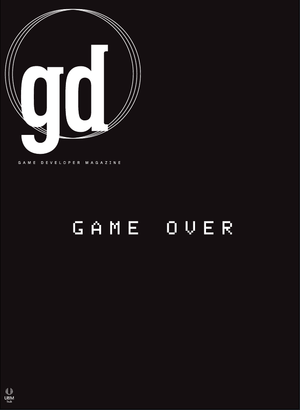
La couverture de magazine est un élément visuel qui permet d'identifier et de faire vendre le magazine. Elle est constituée généralement du titre ou du logo du périodique, ainsi que d'une illustration et de textes communiquant sur le sommaire et les principaux sujets du numéro. Jusqu'au milieu du XIXᵉ siècle, le magazine par son aspect ne se différencie pas de la presse quotidienne. Dans les années 1840 apparaissent les premiers magazine arborant à la une, un visuel illustré. La couverture va profiter des avancées techniques de l’impression. À l'origine, les couvertures sont gravées ou lithographiées, pour ensuite bénéficier de la photogravure qui permet l'impression de photographies, d'abord en noir et blanc et ensuite en couleur et depuis la fin du XXᵉ siècle, de l'infographie et de la PAO. La plupart des magazines se singularisent par l'originalité de leurs couvertures, comme Time, Vogue, Paris Match, Stern ou National Geographic.
Game Developer Magazine est un magazine américain à destination des professionnels de l’industrie du jeu vidéo. Il est publié depuis mars 1994 par Think Services.